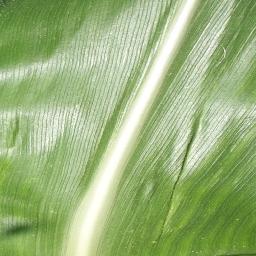
Label: Corn___healthy